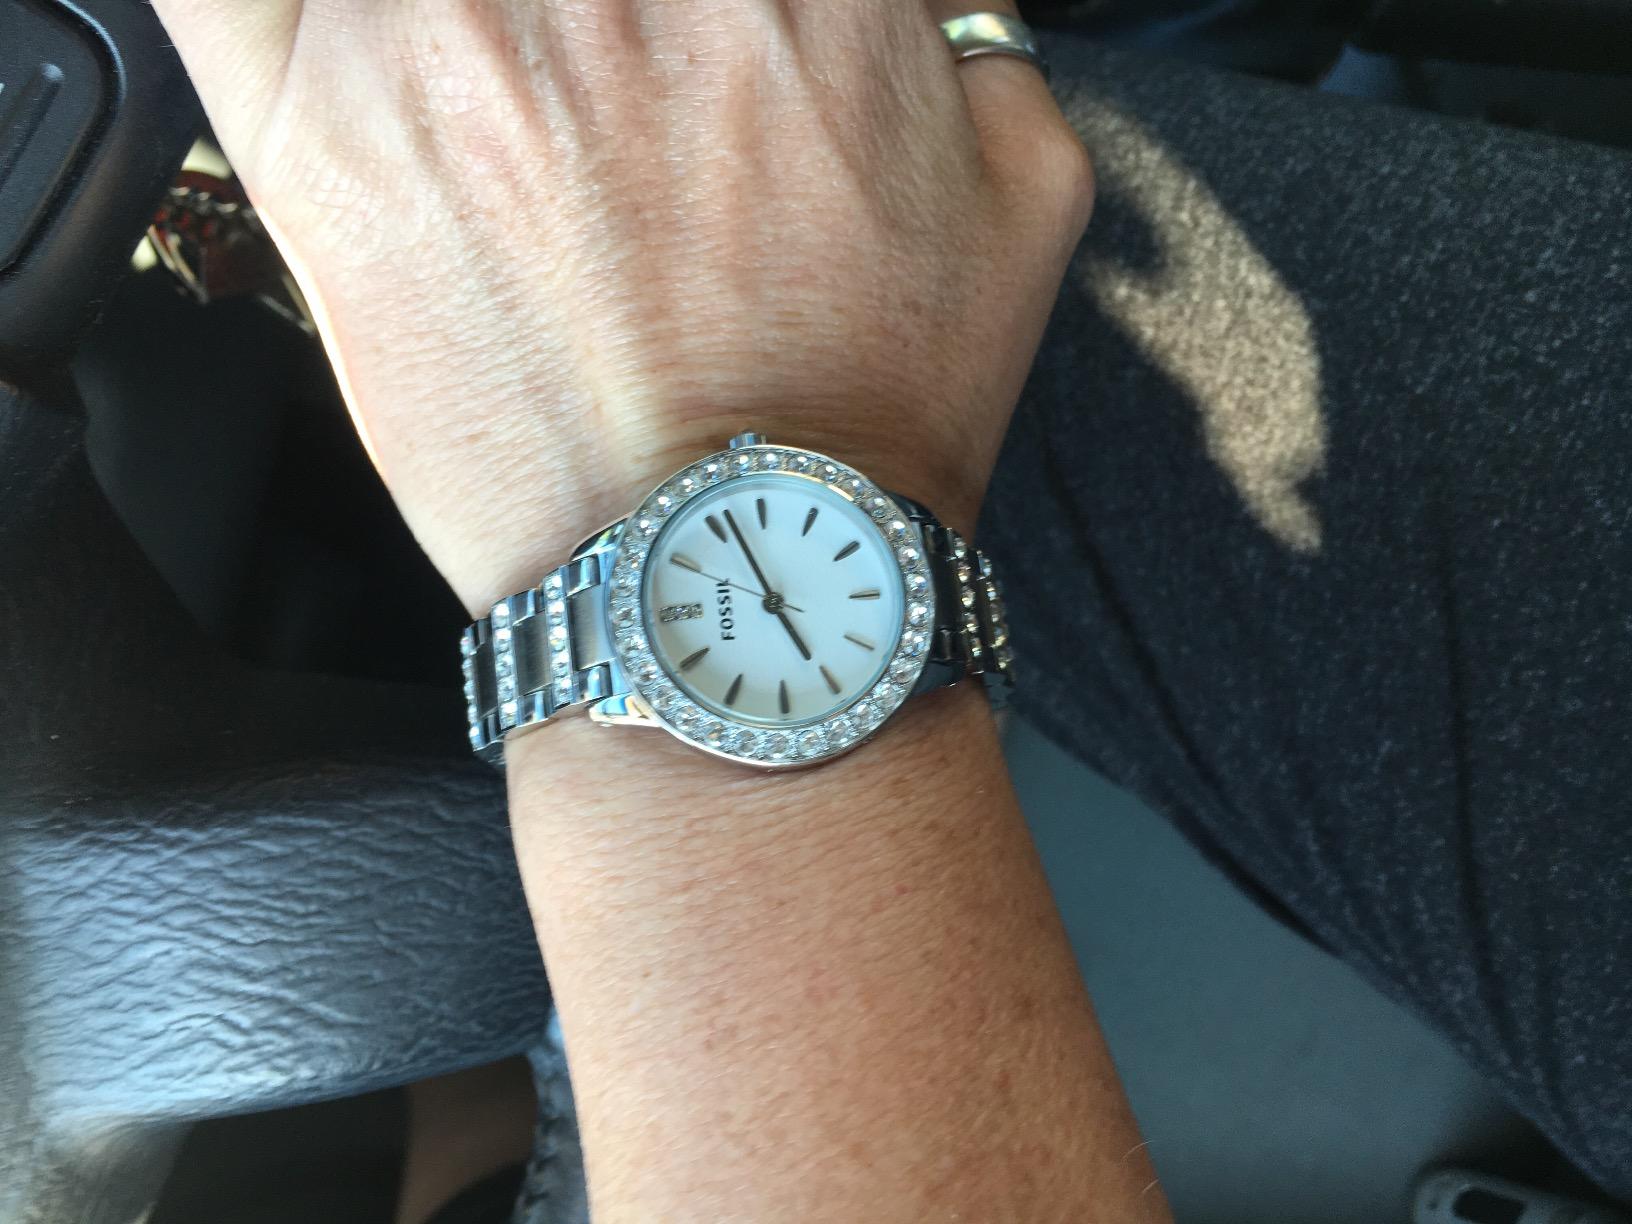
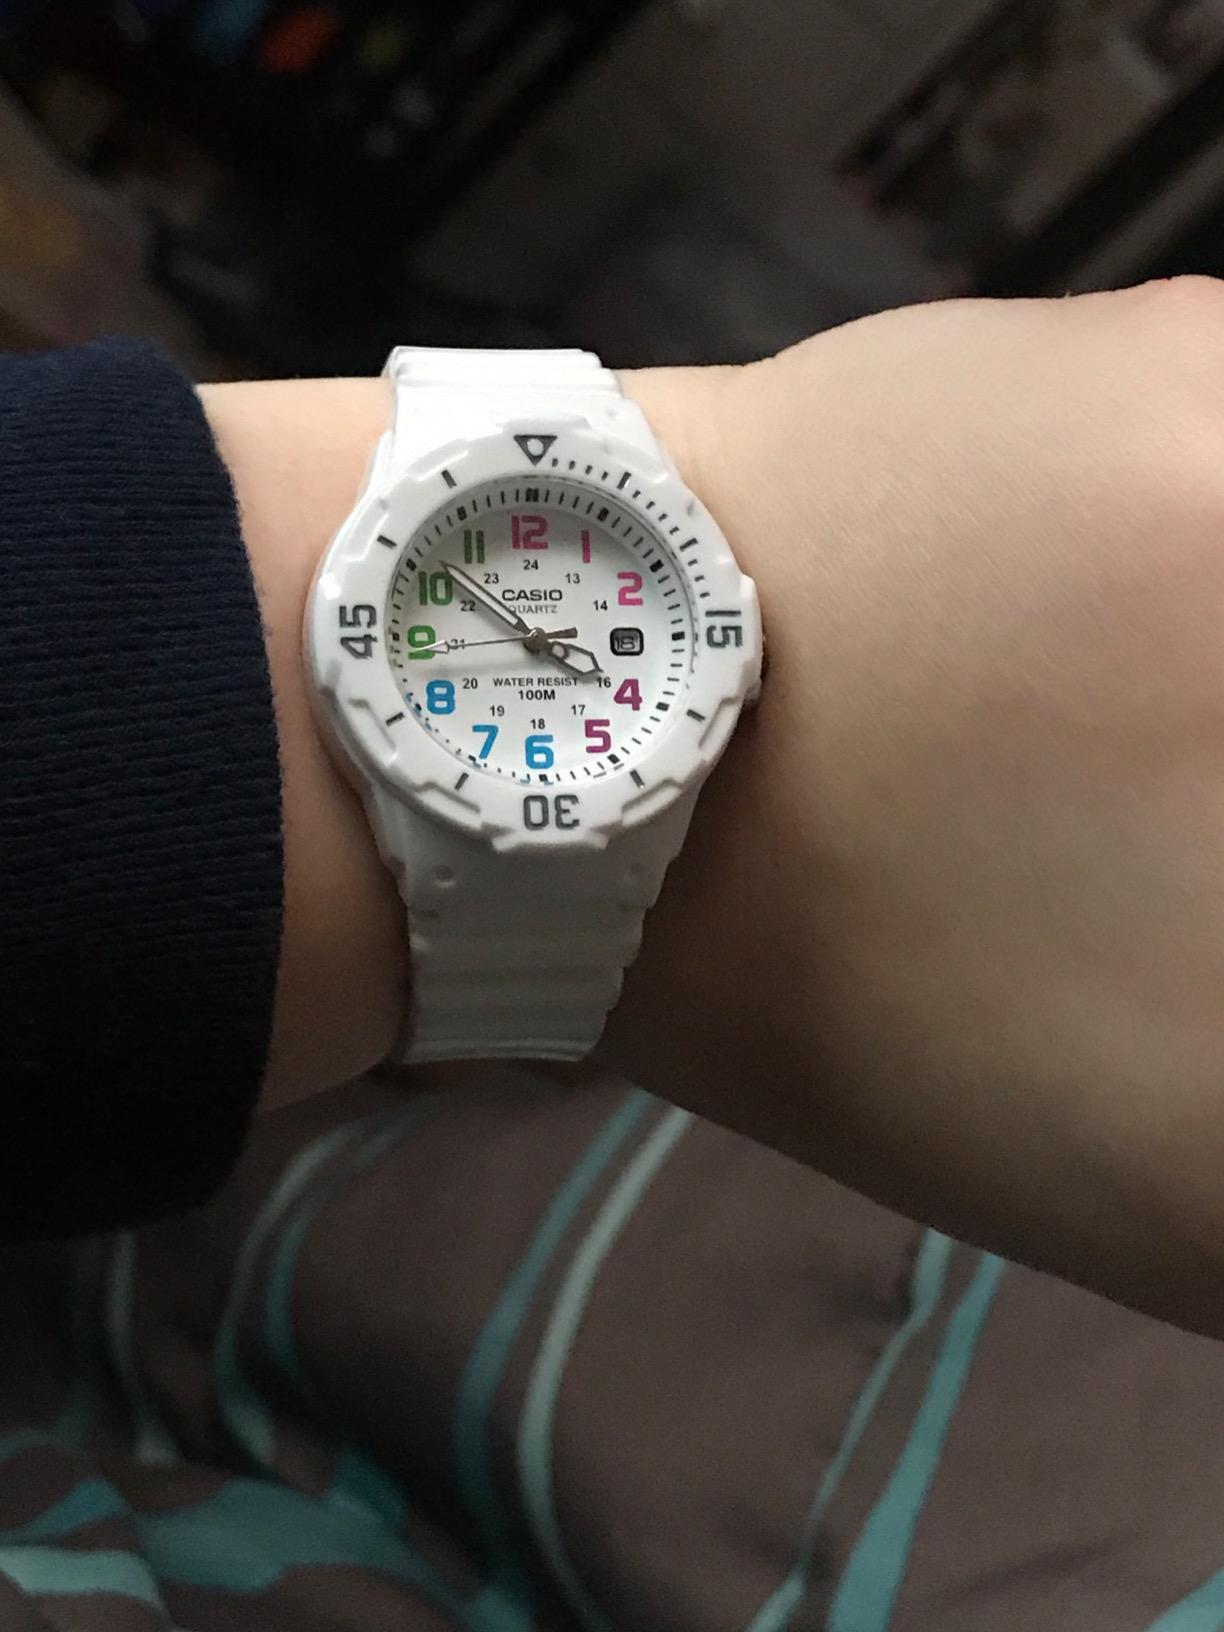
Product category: accessories_watch
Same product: no